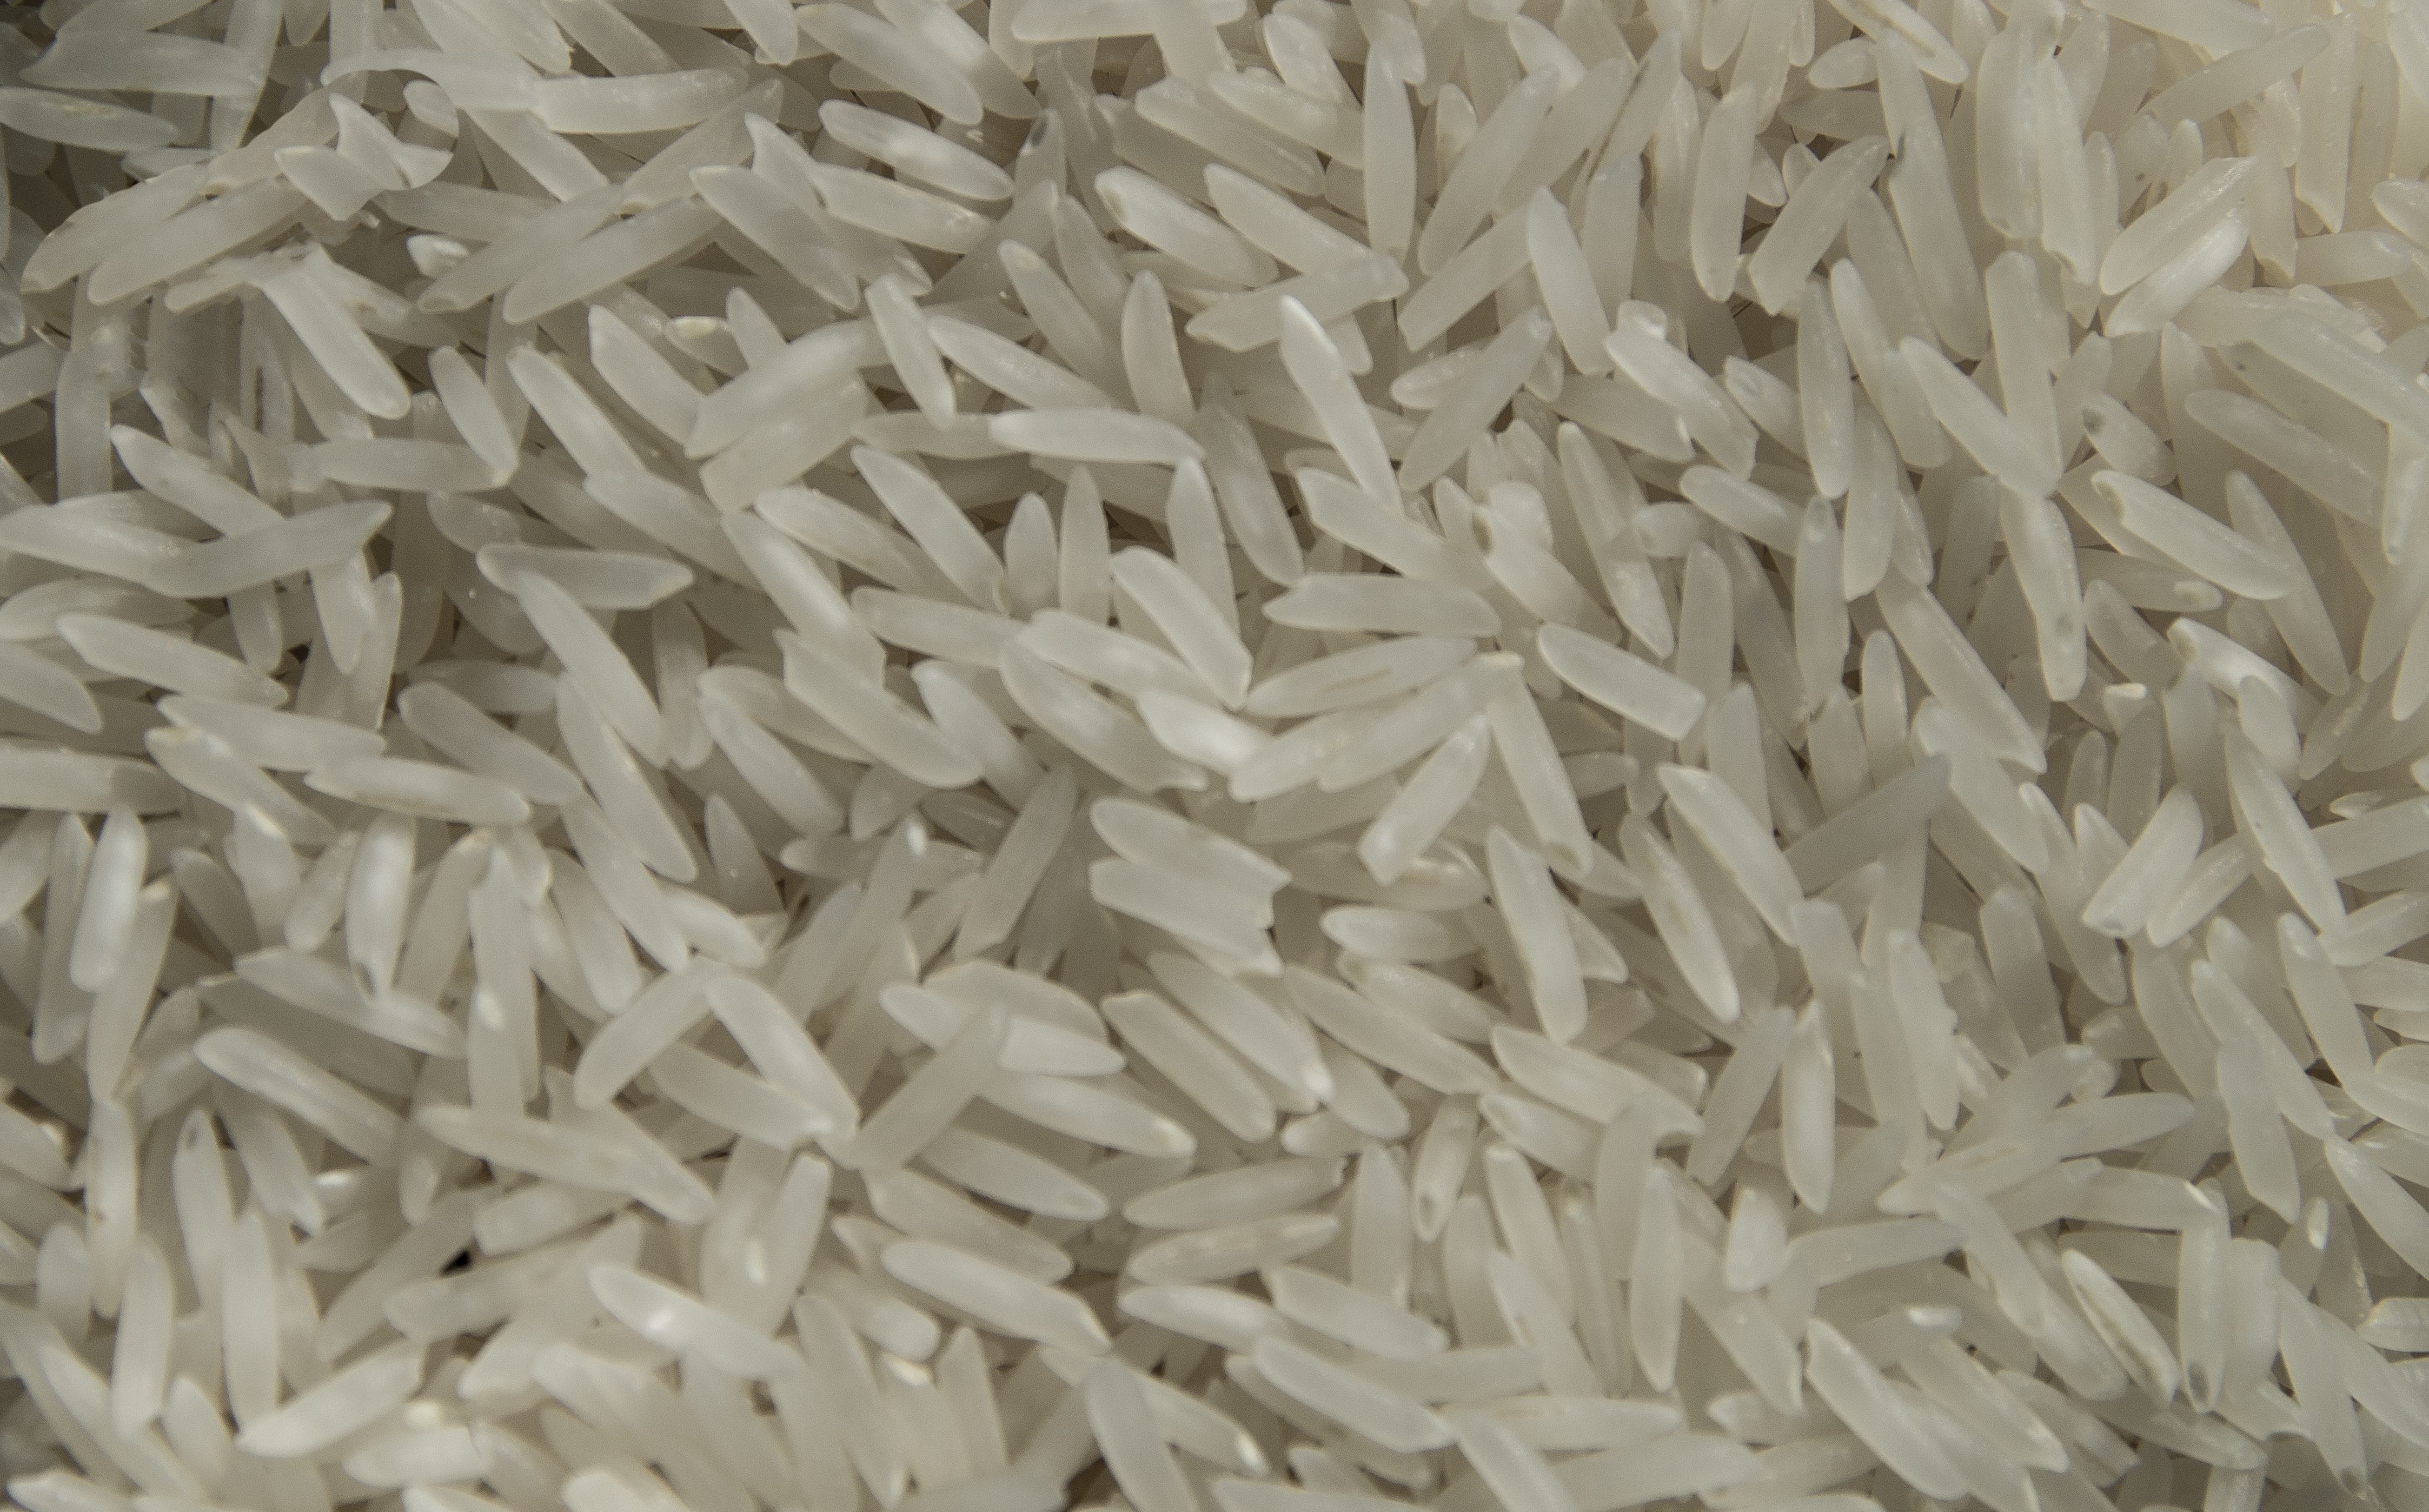
texture, photo, food, close, eat, rice, cook, grainy, staple food, commodity, jasmine rice, glutinous rice, white rice, basmati, sunflower seed, grass family, food grain, whole grain